DXMX

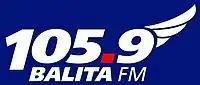
105.9 Balita FM (2014 - 2016)

On March 1, 2014, the station rebranded as Balita FM and added more news & talk programs. It faced competition with Radyo5, Brigada News FM and Radyo ni Juan.